The World (archipelago)

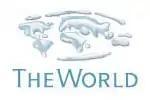
The development's logo

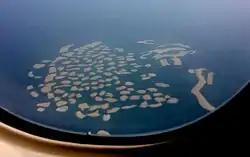
The World 2010 (aerial view)

The World Islands are an archipelago of small artificial islands constructed in the shape of a world map, located in the Persian Gulf, off the coast of Dubai, United Arab Emirates. The World Islands are composed mainly of sand dredged from Dubai's shallow coastal waters and are one of several artificial island developments in the emirate. The World's developer is Nakheel Properties. Construction was done by two Dutch joint-venture specialist companies, Van Oord and Boskalis, who also created the Palm Jumeirah.